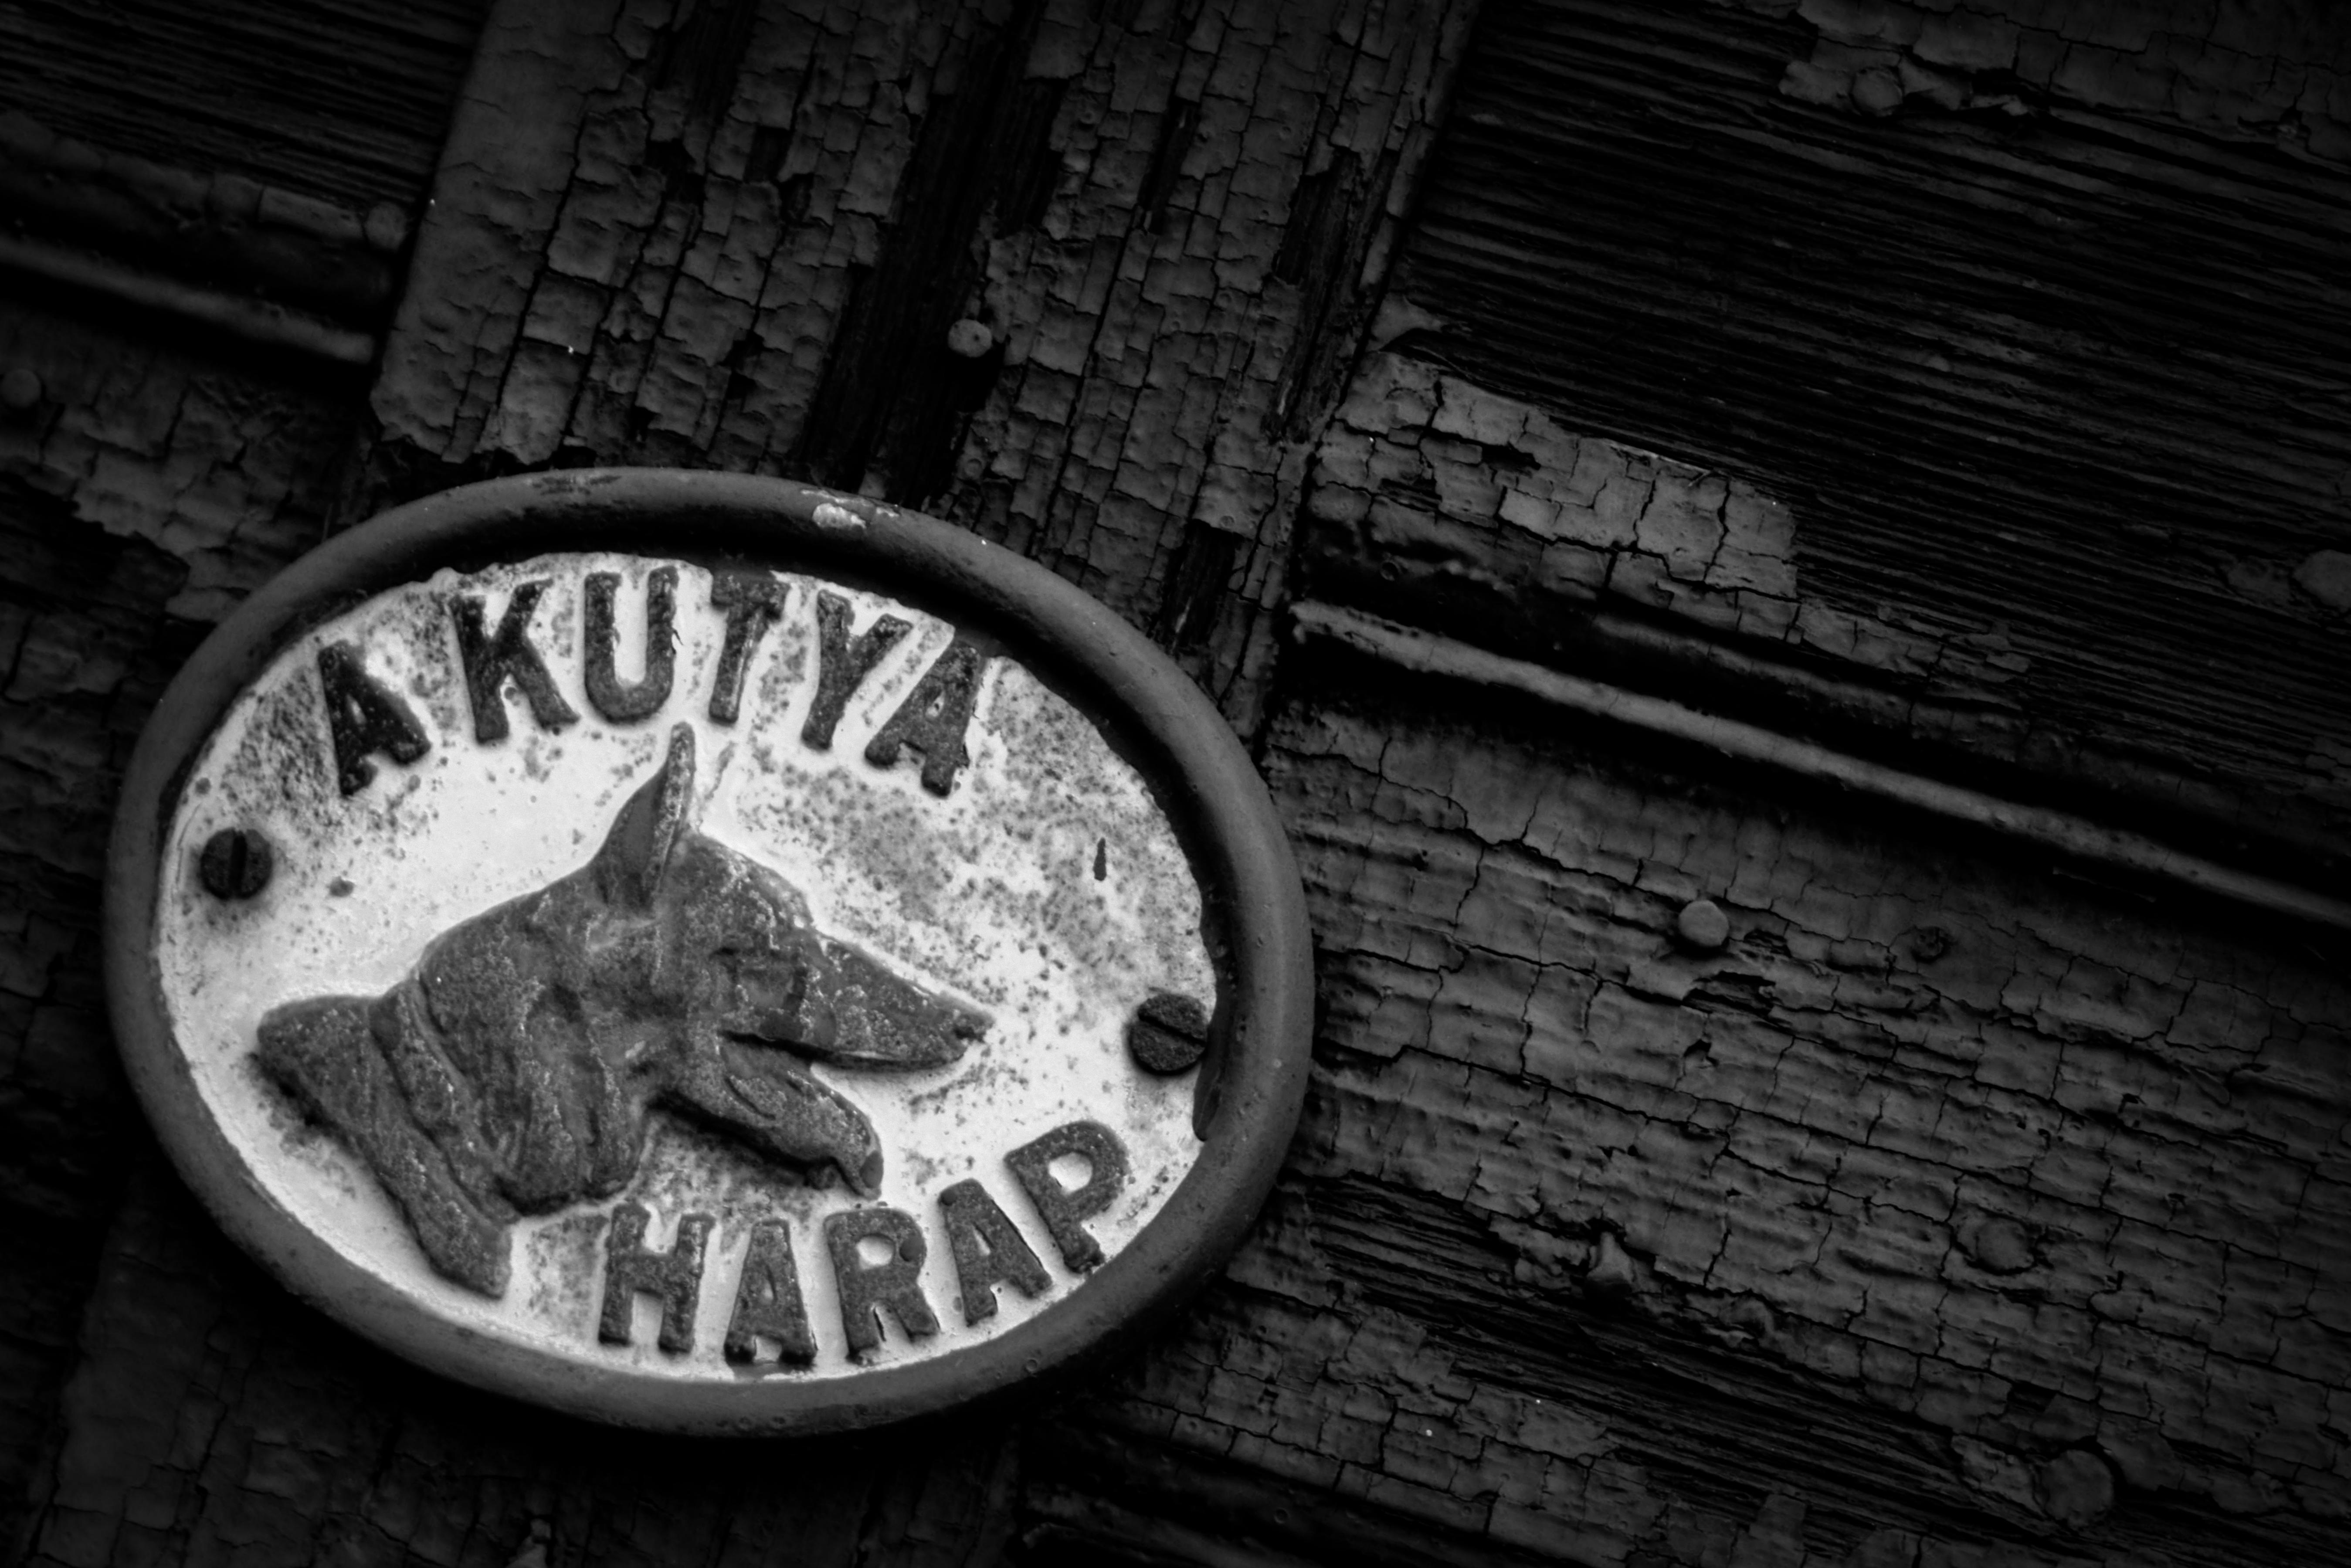
black and white, board, white, photography, number, dog, entrance, darkness, black, monochrome, gate, shape, bite, monochrome photography, not allowed, biter